The Chestnut Hill

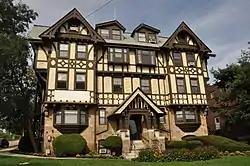

The Chestnut Hill is a historic apartment building at 219 Commonwealth Avenue in the village of Chestnut Hill in Newton, Massachusetts, USA.